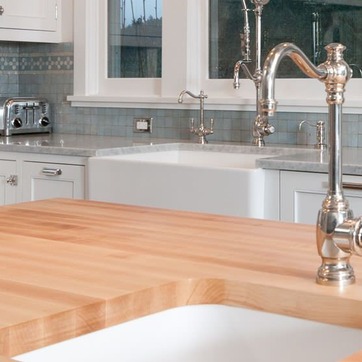
Material: ceramic